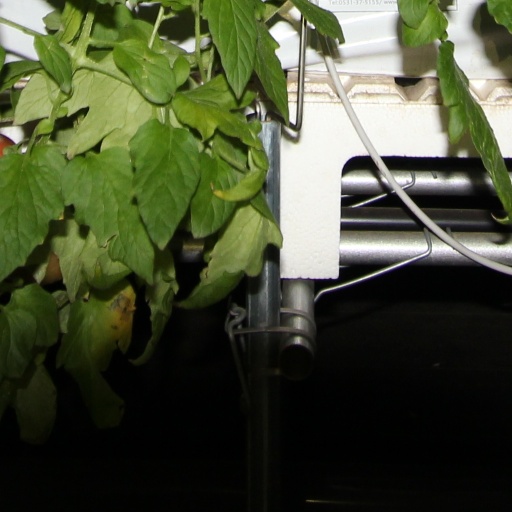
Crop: tomato